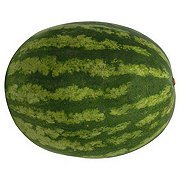
Label: Watermelon